Bells of Notre-Dame de Paris

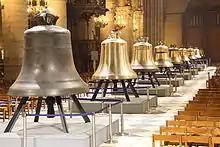
Exhibition of new bells in the nave of Notre-Dame in February 2013

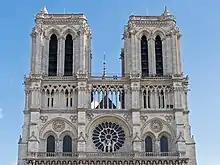
Notre-Dame's north tower (left) holds eight bells while the slightly smaller south tower (right) holds the two largest bells.

There are 13 church bells in the cathedral of Notre-Dame de Paris; 10 main bells are mounted in the two main bell towers and 3 smaller bells in the sanctuary. Notre-Dame used to have other bells in the spire, but these were destroyed in a fire in 2019.